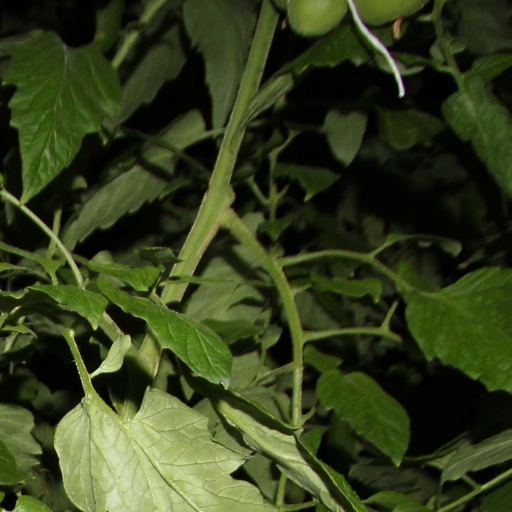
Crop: tomato